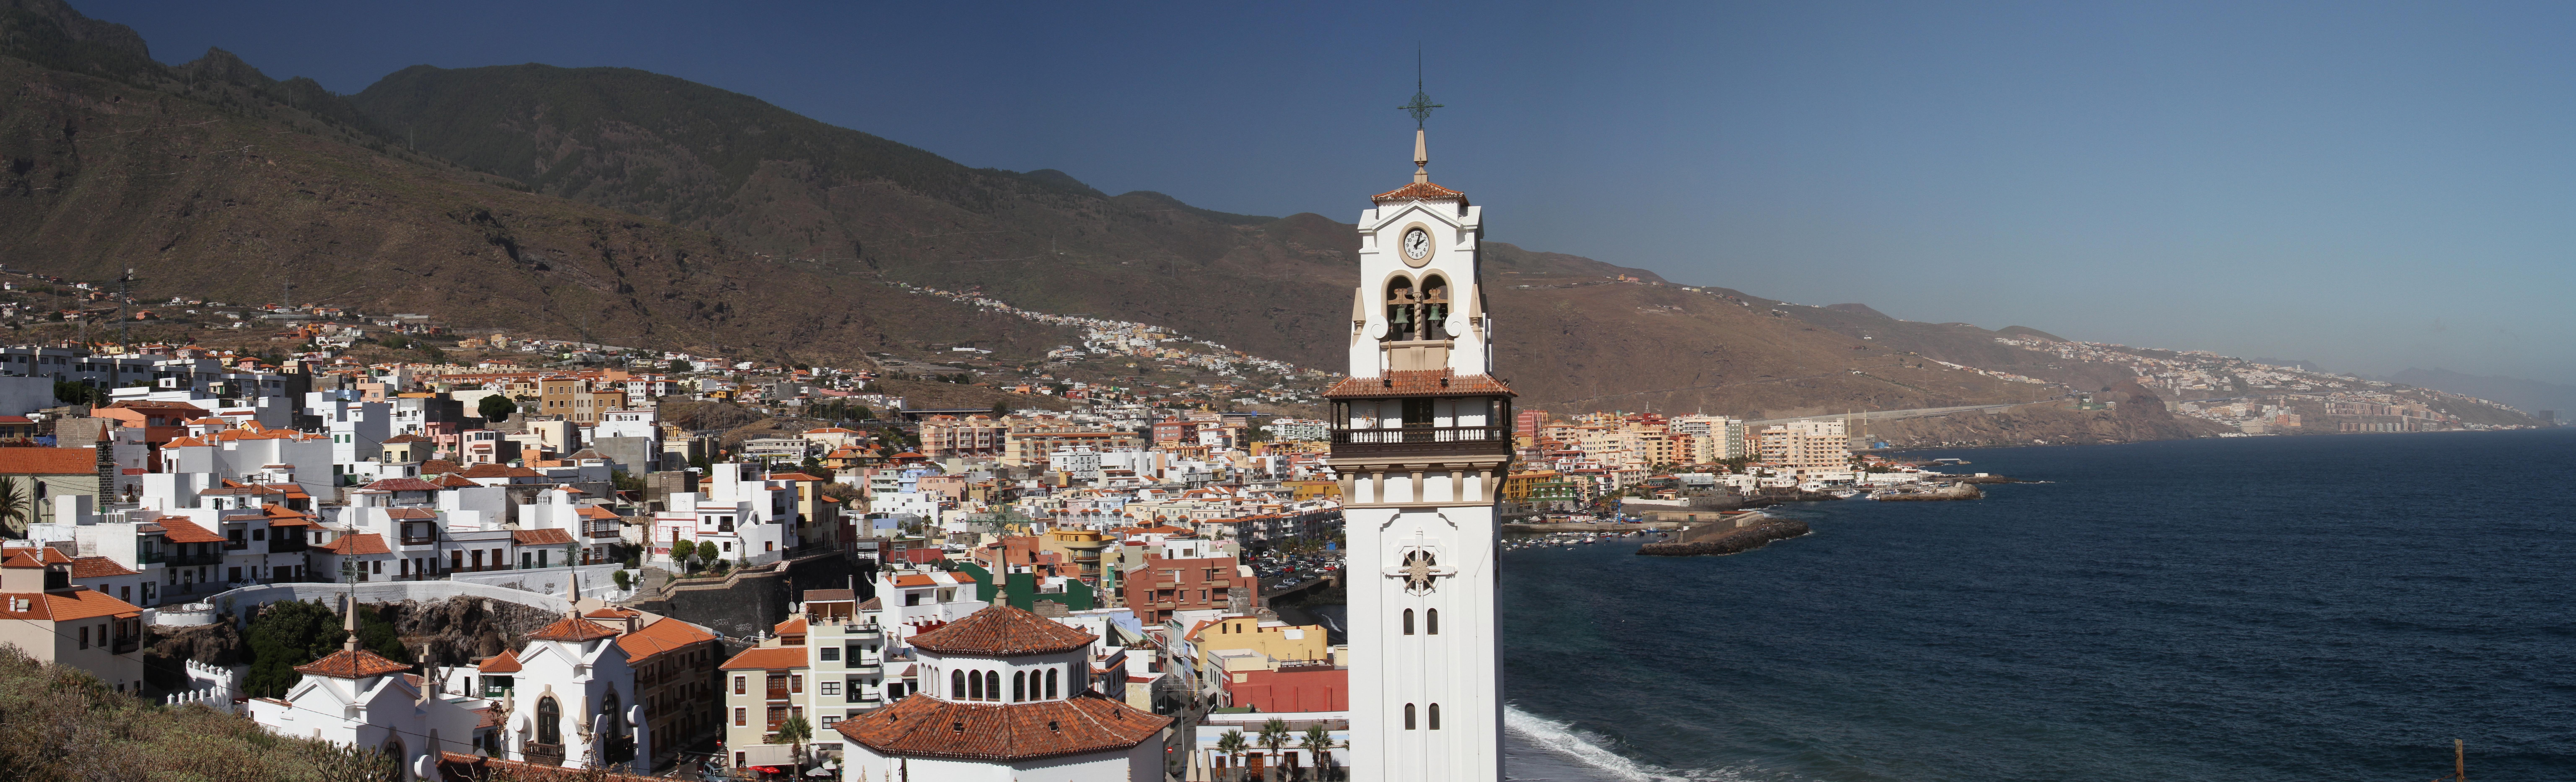
town, village, tourism, spain, tenerife, spanish, traditional, canary, mecca